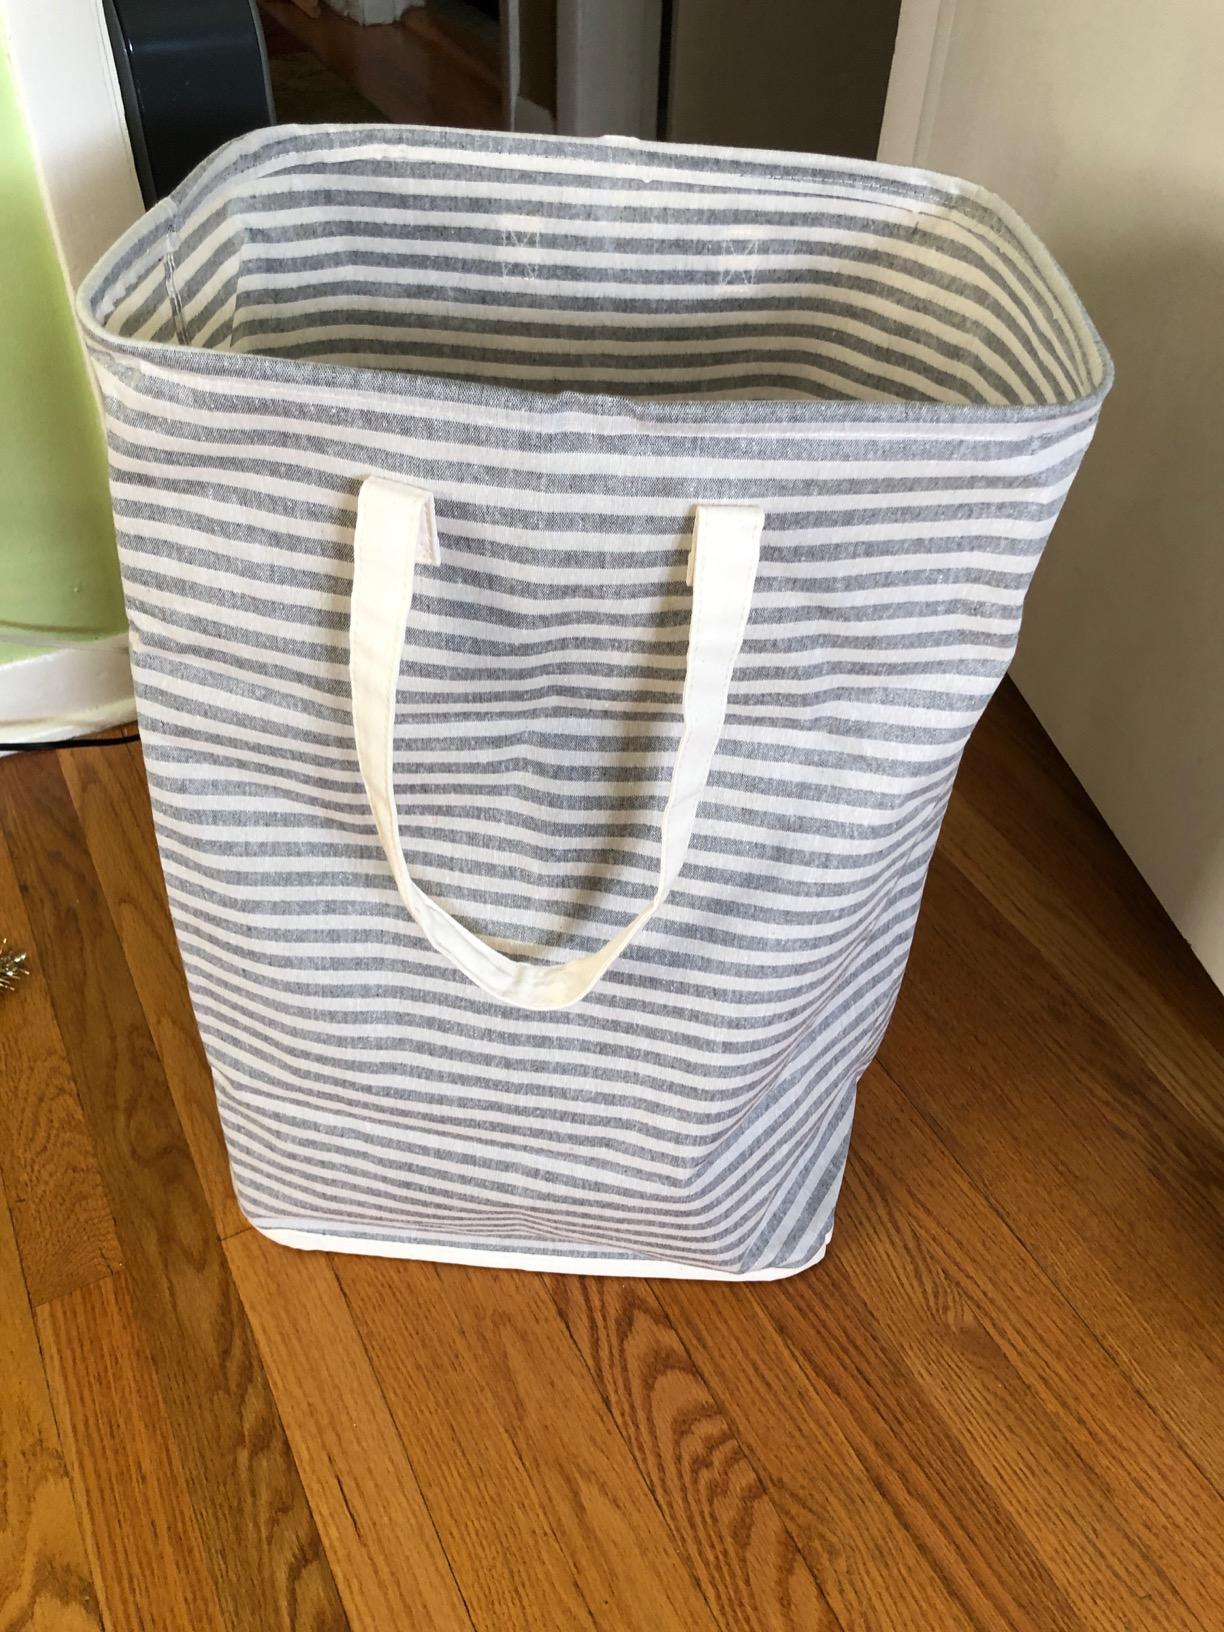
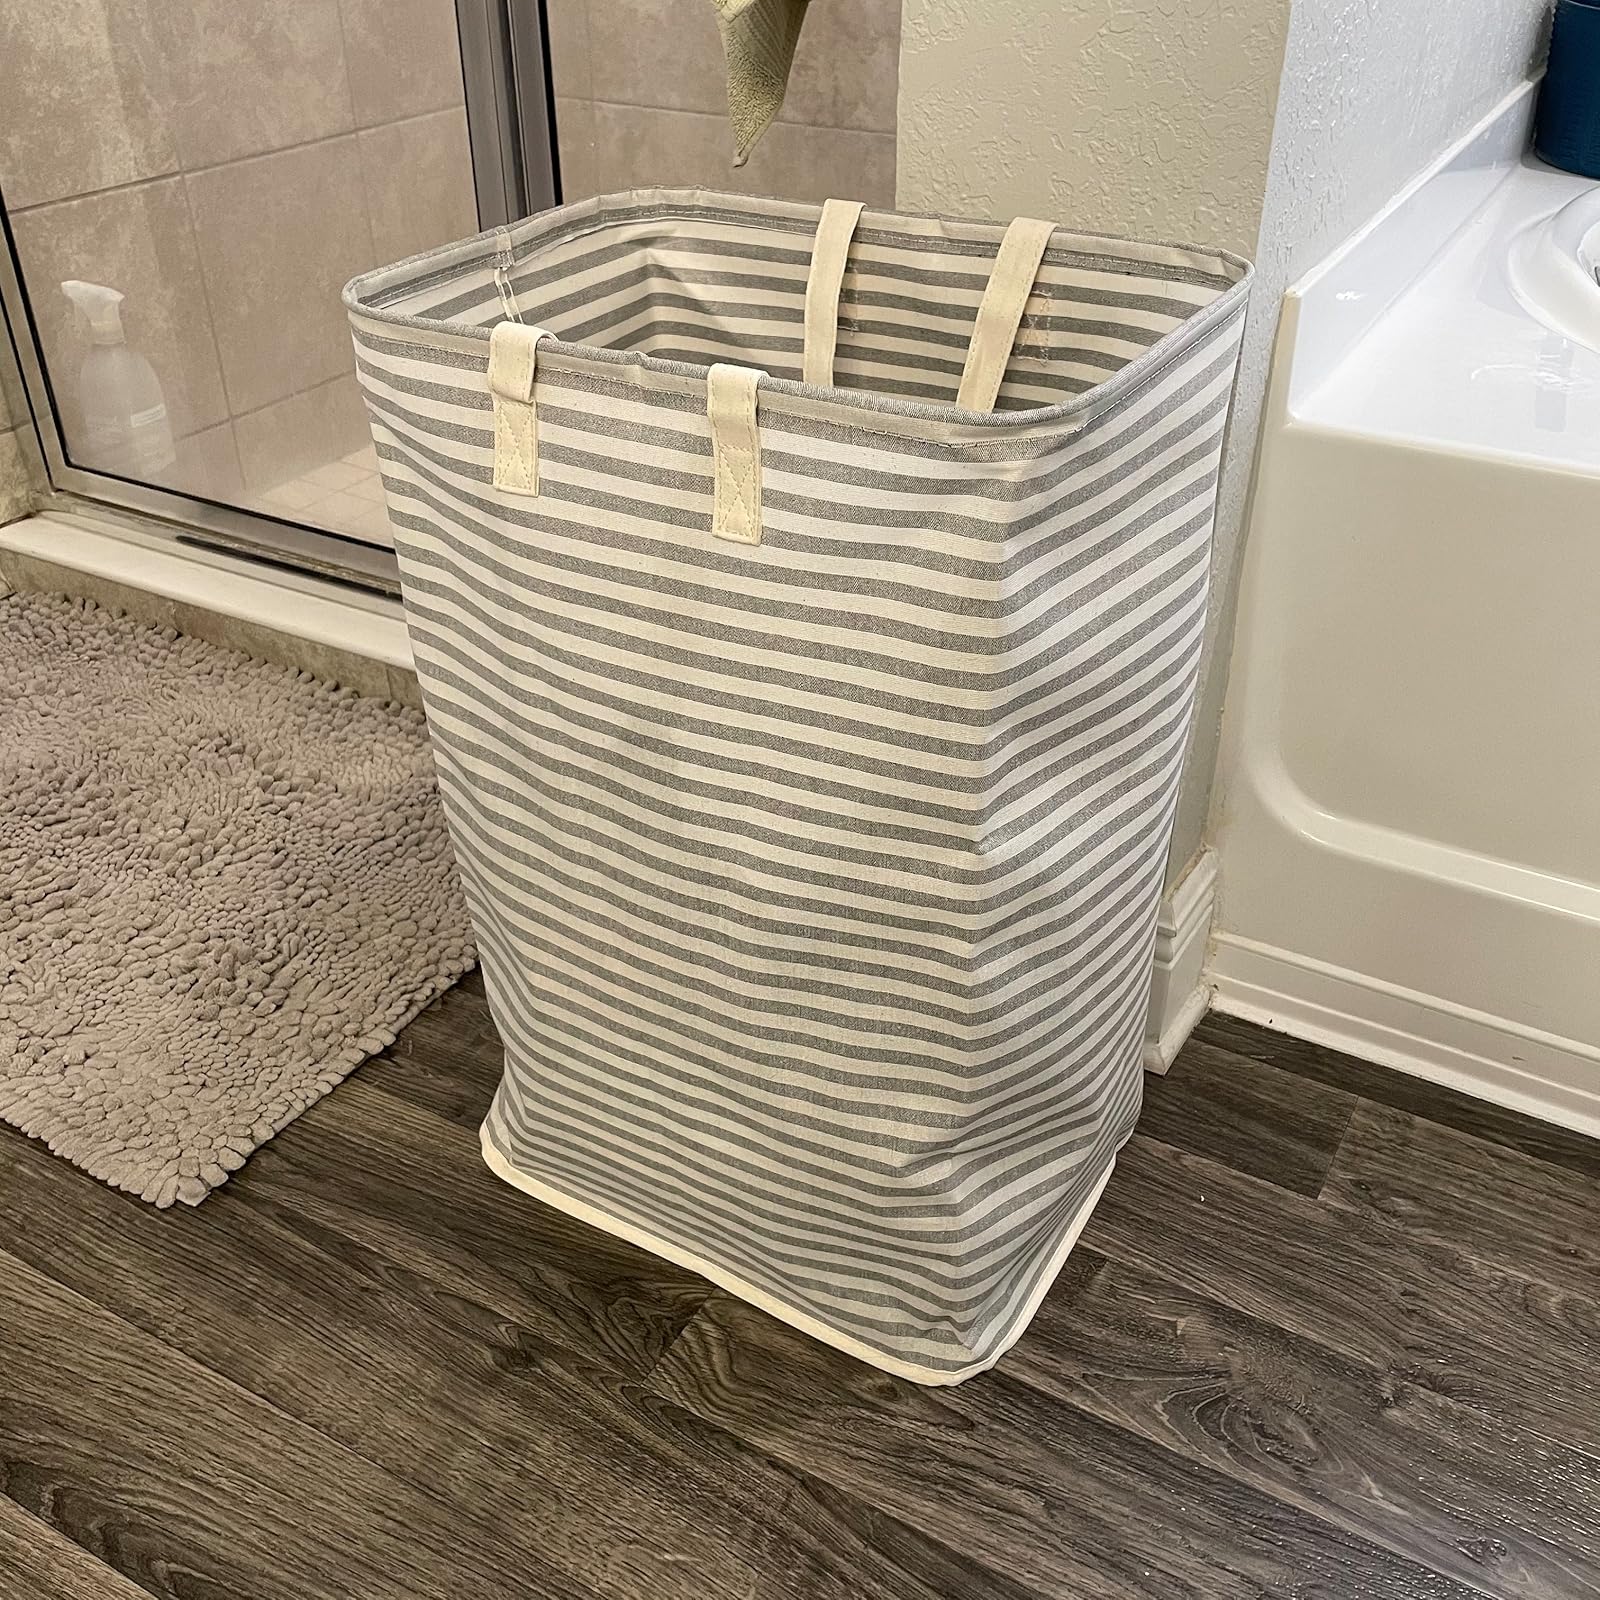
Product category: items_hamper
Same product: yes